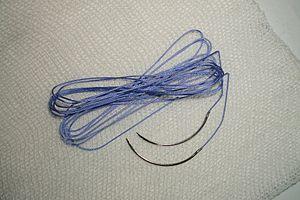
L’acide polyglycolique, aussi connue sous les noms de polyglycolide et de le poly, est un polymère biodégradable et thermoplastique, obtenu par polymérisation de la 1,4-dioxane-2,5-dione de numéro CAS 502-97-6 et qui est l'anhydride dimérique de l'acide glycolique. L’acide polyglycolique est donc le polyester linéaire le plus simple.